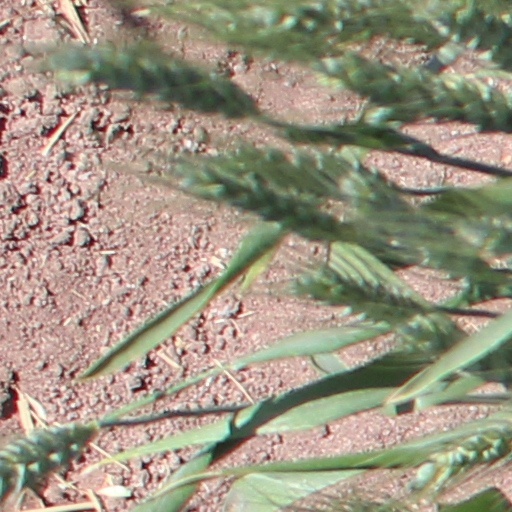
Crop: wheat